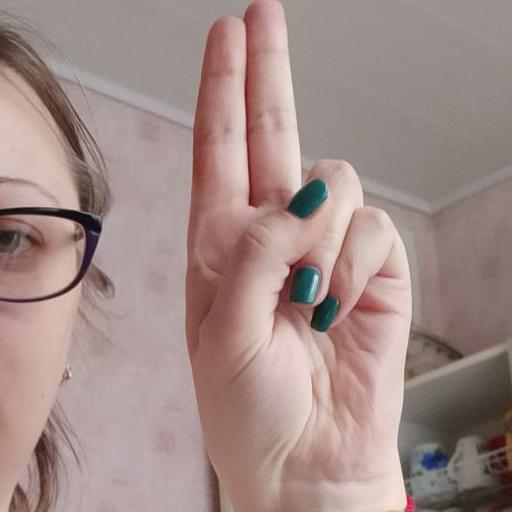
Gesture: two_up